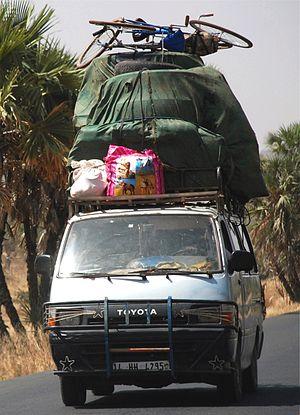
Le taxi-brousse est, en Afrique, un taxi collectif inter-urbain. Selon les véhicules, six à quinze passagers, voire plus, peuvent y prendre place et il ne part que lorsque toutes les places ont été vendues.